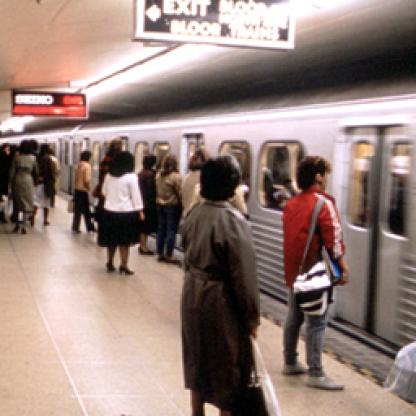
Scene: Indoor